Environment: real
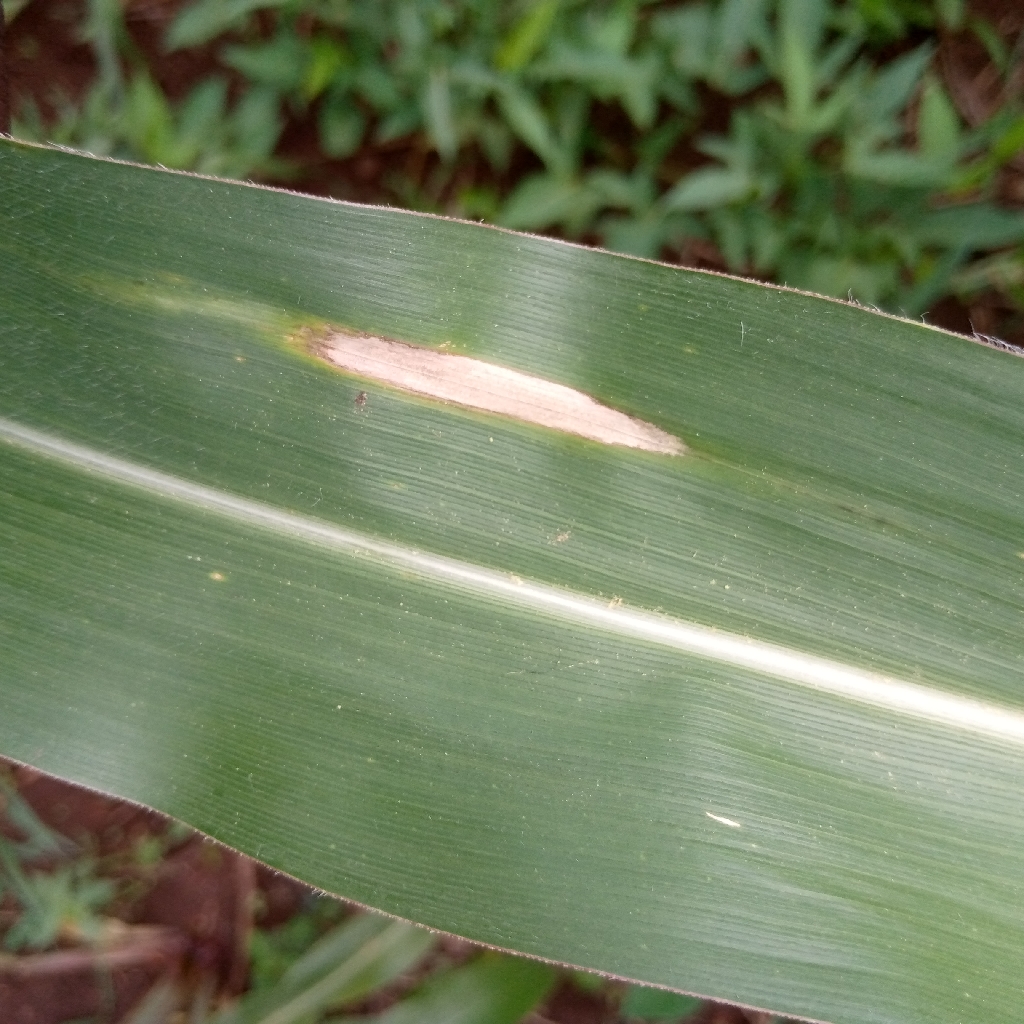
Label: northern_corn_leaf_blight